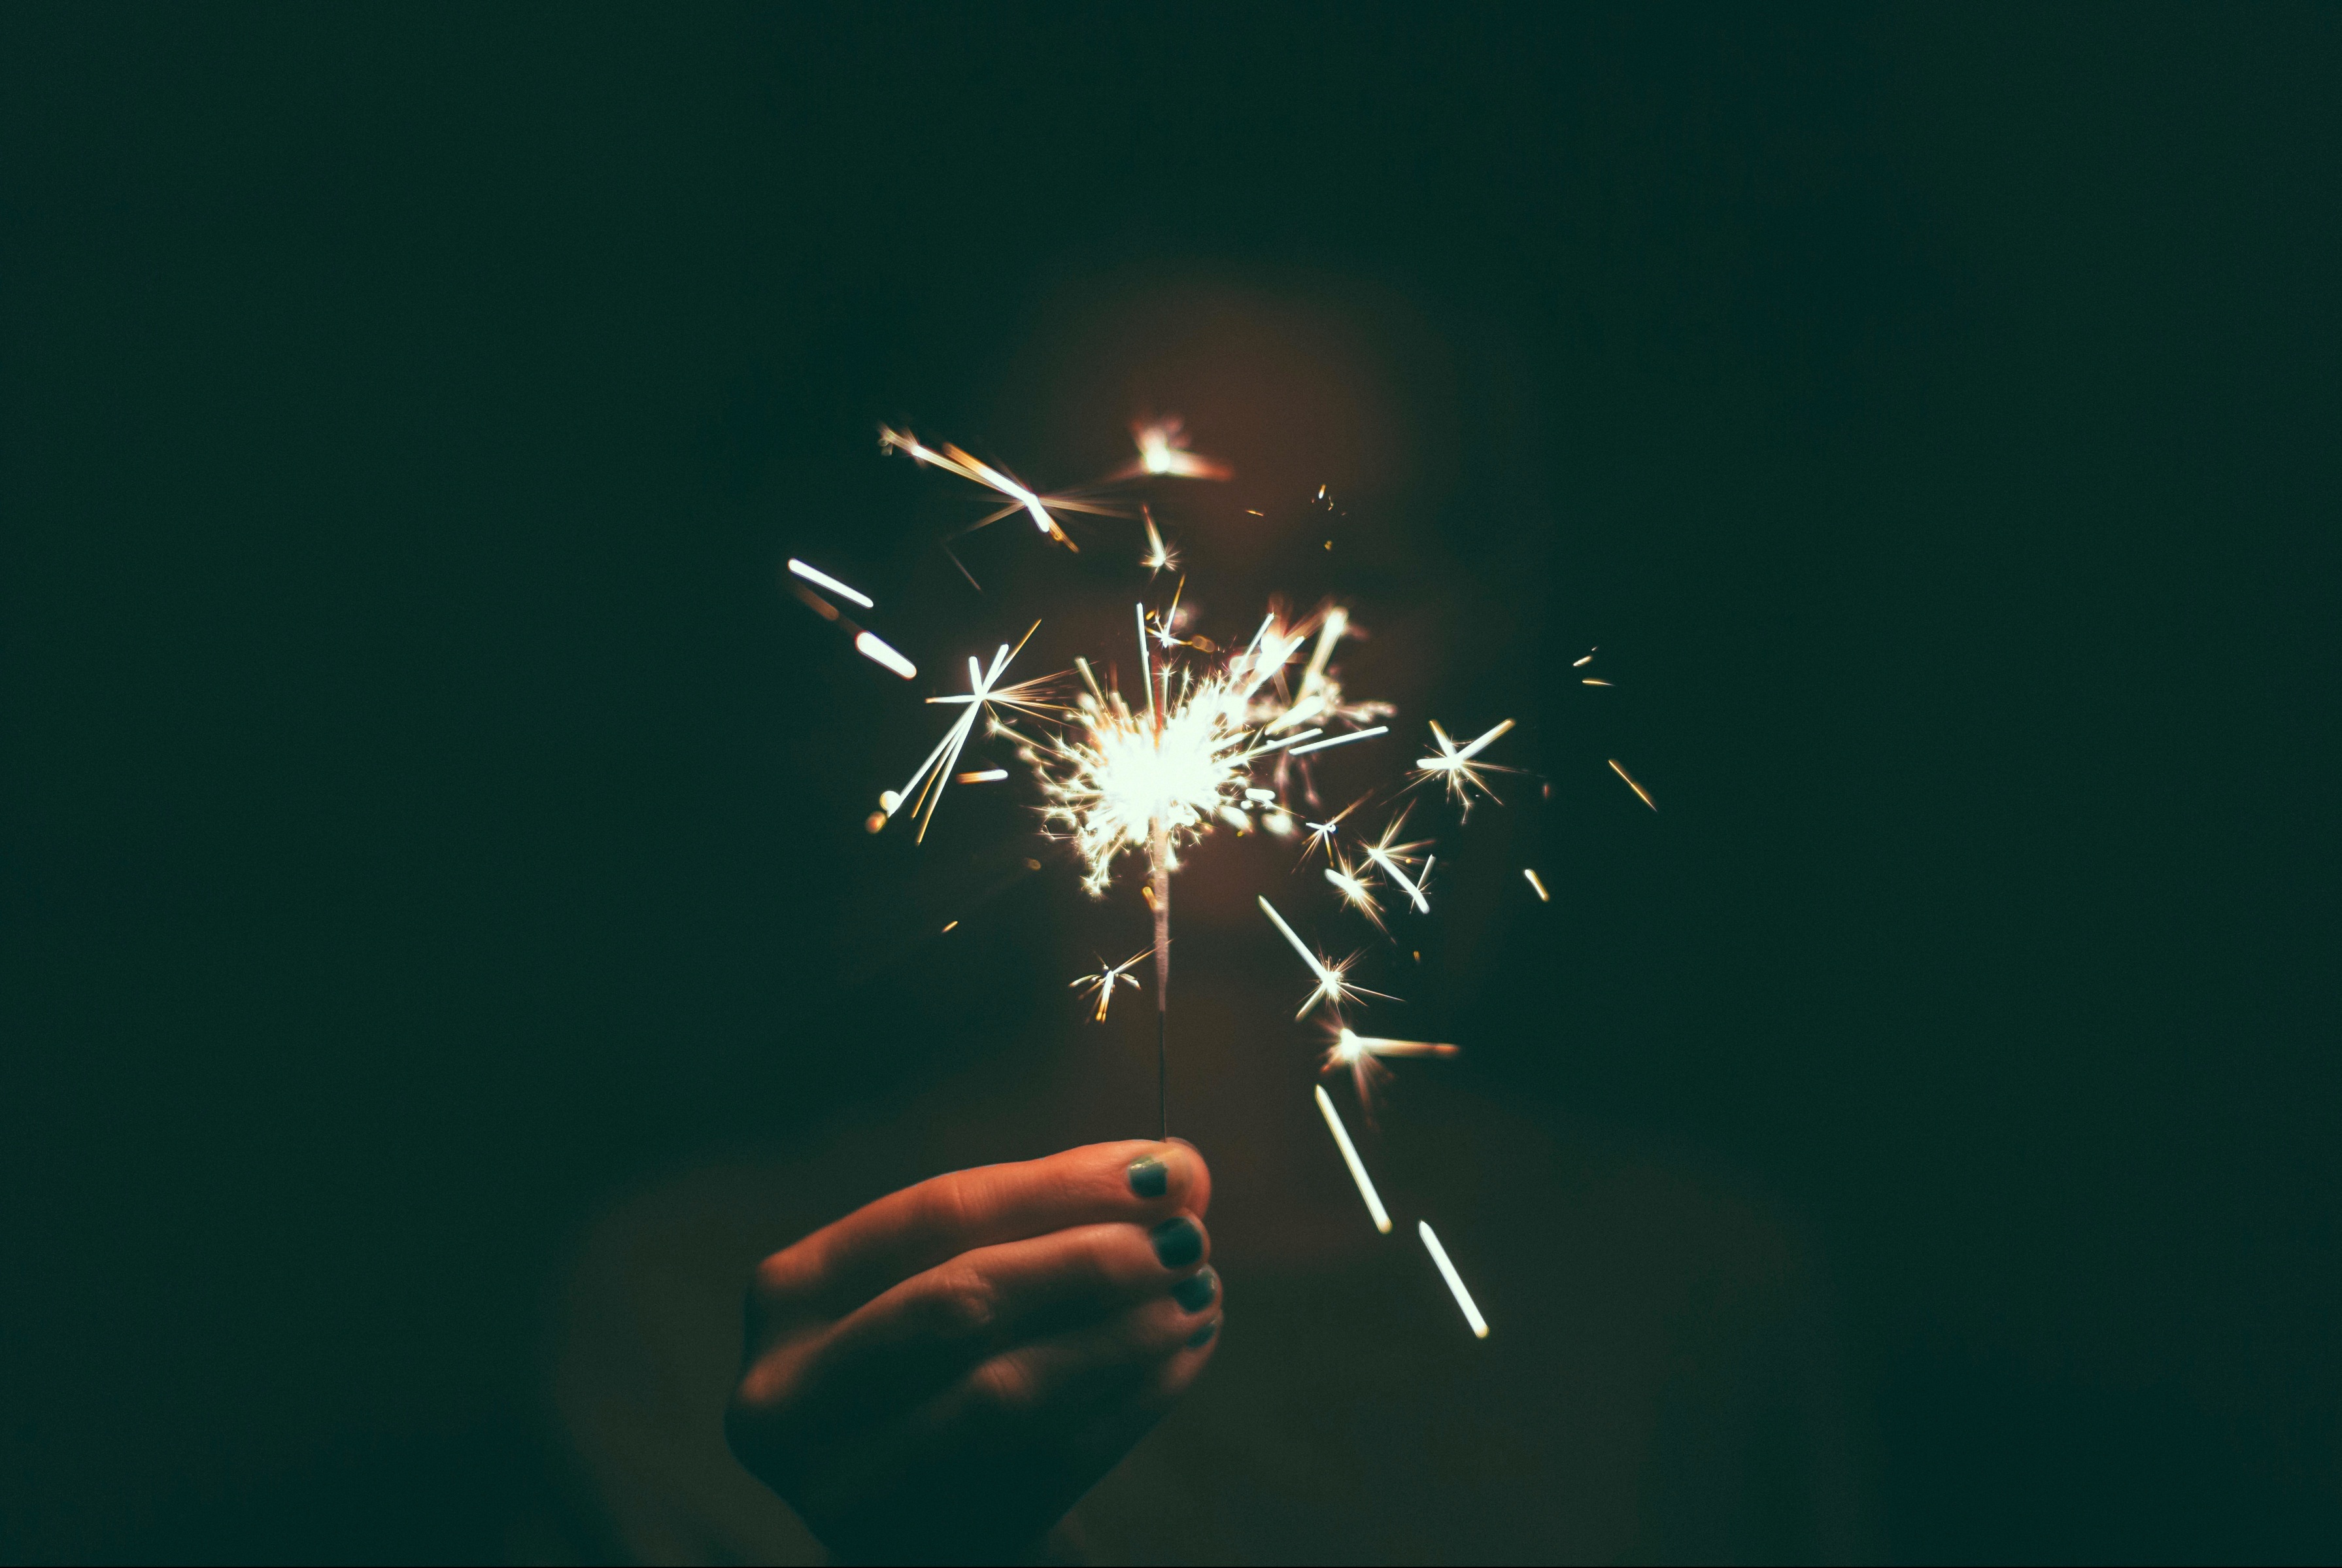
light, flower, sparkler, celebration, green, holiday, darkness, fourth of july, fireworks, burning, bright, sparks, macro photography, july 4th